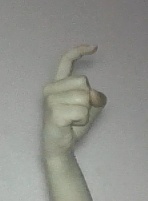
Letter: ra